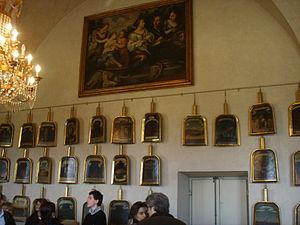
Philippe Baldinucci ou Filippo Baldinucci est un historien de l'art, un peintre et un biographe italien du XVIIᵉ siècle considéré comme un des plus significatifs sur les artistes et les arts de la période baroque.